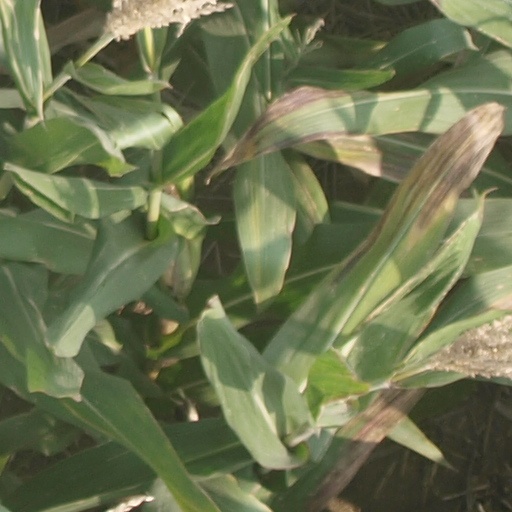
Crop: maize; corn